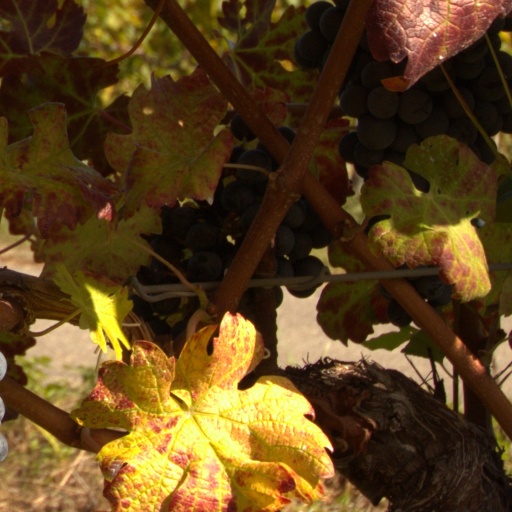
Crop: grape